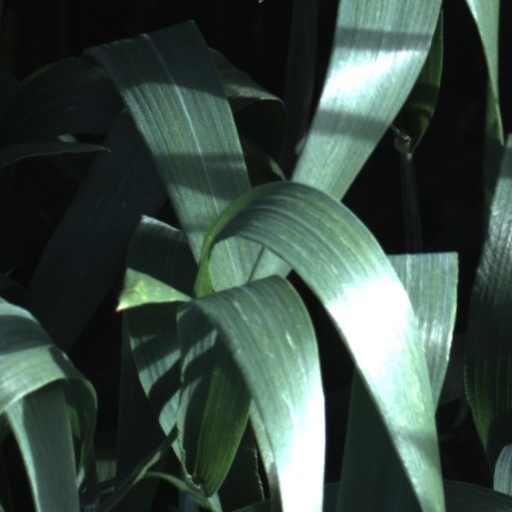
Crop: wheat